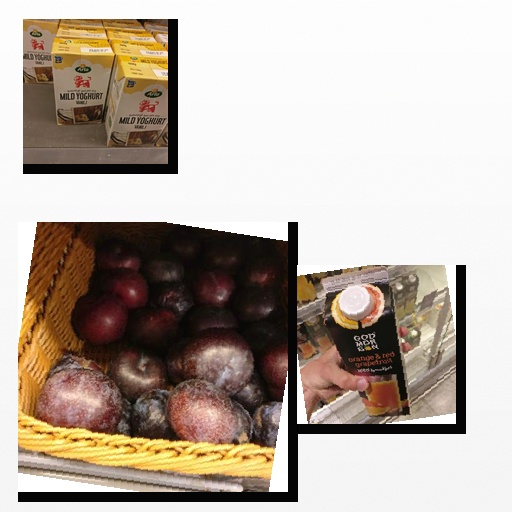
Food items: vanilla_yoghurt, grapefruit_juice, plum